Santa Monica neighborhoods

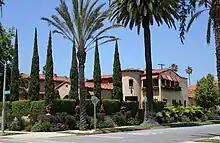
A home in the North of Montana area, Santa Monica, CA

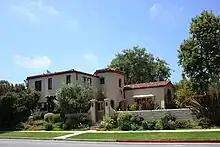
A home in the North of Montana area, Santa Monica, CA

North of San Vicente Boulevard, which is the northernmost major street in Santa Monica, is an area that features some of Santa Monica's largest residential lots, that often have views of the Riviera Country Club, the Pacific Ocean or Santa Monica Canyon. One of the most picturesque streets in this neighborhood is La Mesa Drive, which is planted with a dense canopy of rare Moreton Bay fig trees, making the street a beautiful walking location. Farther west, and just a few blocks from the beach, lies Adelaide Drive with its historic homes and ocean views, where the Santa Monica Stairs can be found at 4th Street, which are a popular set of 189 very steep steps that lead down into the canyon. In addition to being used as a convenient direct route from Adelaide Drive to Santa Monica Canyon, the steps are often used for intense workouts and are an excellent place for spotting sweating celebrities. Streets north of San Vicente are usually short and contain gated estates. North of San Vicente the streets are La Mesa Drive, La Mesa Way, Gale Place (developed by one of the area's prolific post-Depression contractors, Cecil Gale), Woodacres Road, Esparta Way, Ermont Place, Foxtail Drive, Larkin Place, Winnett Place and Adelaide Drive. This is part of the "North of Montana" 90402 zip code.